Answer in natural language. Considering the relative positions, where is Doorway with respect to brown square dresser? Choose between the following options: left or right
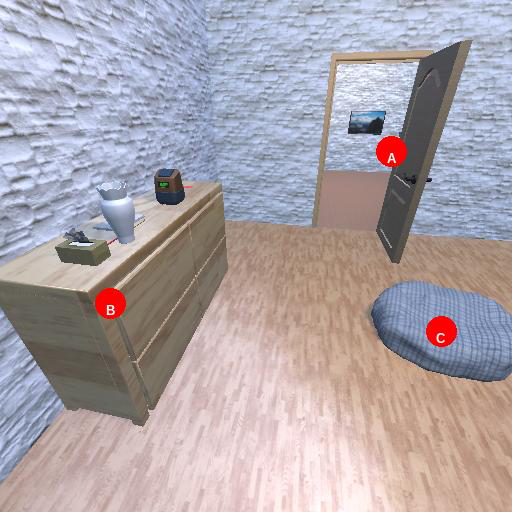
<answer>right</answer>